Three Dirty Dwarves

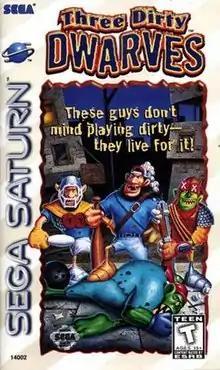
North American Saturn cover art

Three Dirty Dwarves is a 1996 beat 'em up video game developed by Appaloosa Interactive and published by Sega for their Sega Saturn console. It was later ported to Windows.